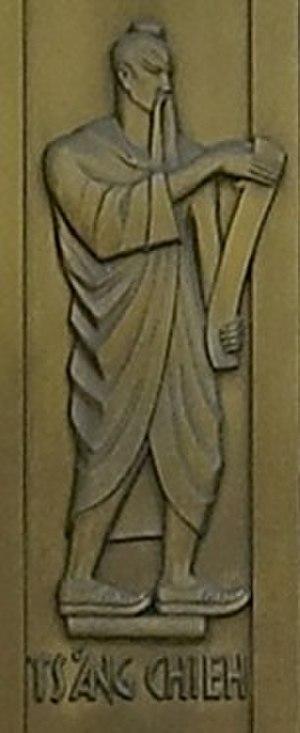
Cang Jie est selon la tradition chinoise un ministre de l’Empereur jaune qui inventa les caractères chinois. Il est décrit par Wang Chong comme ayant quatre yeux lui permettant de voir les secrets du ciel et de la terre. Il aurait eu aussi des pupilles doubles, comme les souverains mythiques Yu et Shun et le puissant duc Wen de Jin.